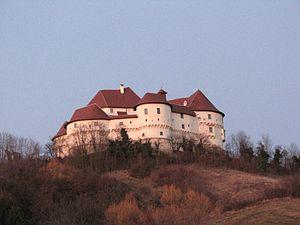
Cet article recense les sites inscrits au patrimoine mondial en Croatie.
Le Hrvatsko Zagorje est une région traditionnelle de Croatie, située au nord-ouest de Zagreb au-delà de la Medvednica, la "montagne aux ours" à laquelle s'adosse la capitale de la Croatie. De là lui vient son nom d'« Outremont Croate ». C'est principalement une région de collines située entre les monts de Macelj, la Medvednica et la rivière Sutla, qui marque la frontière avec la Slovénie.